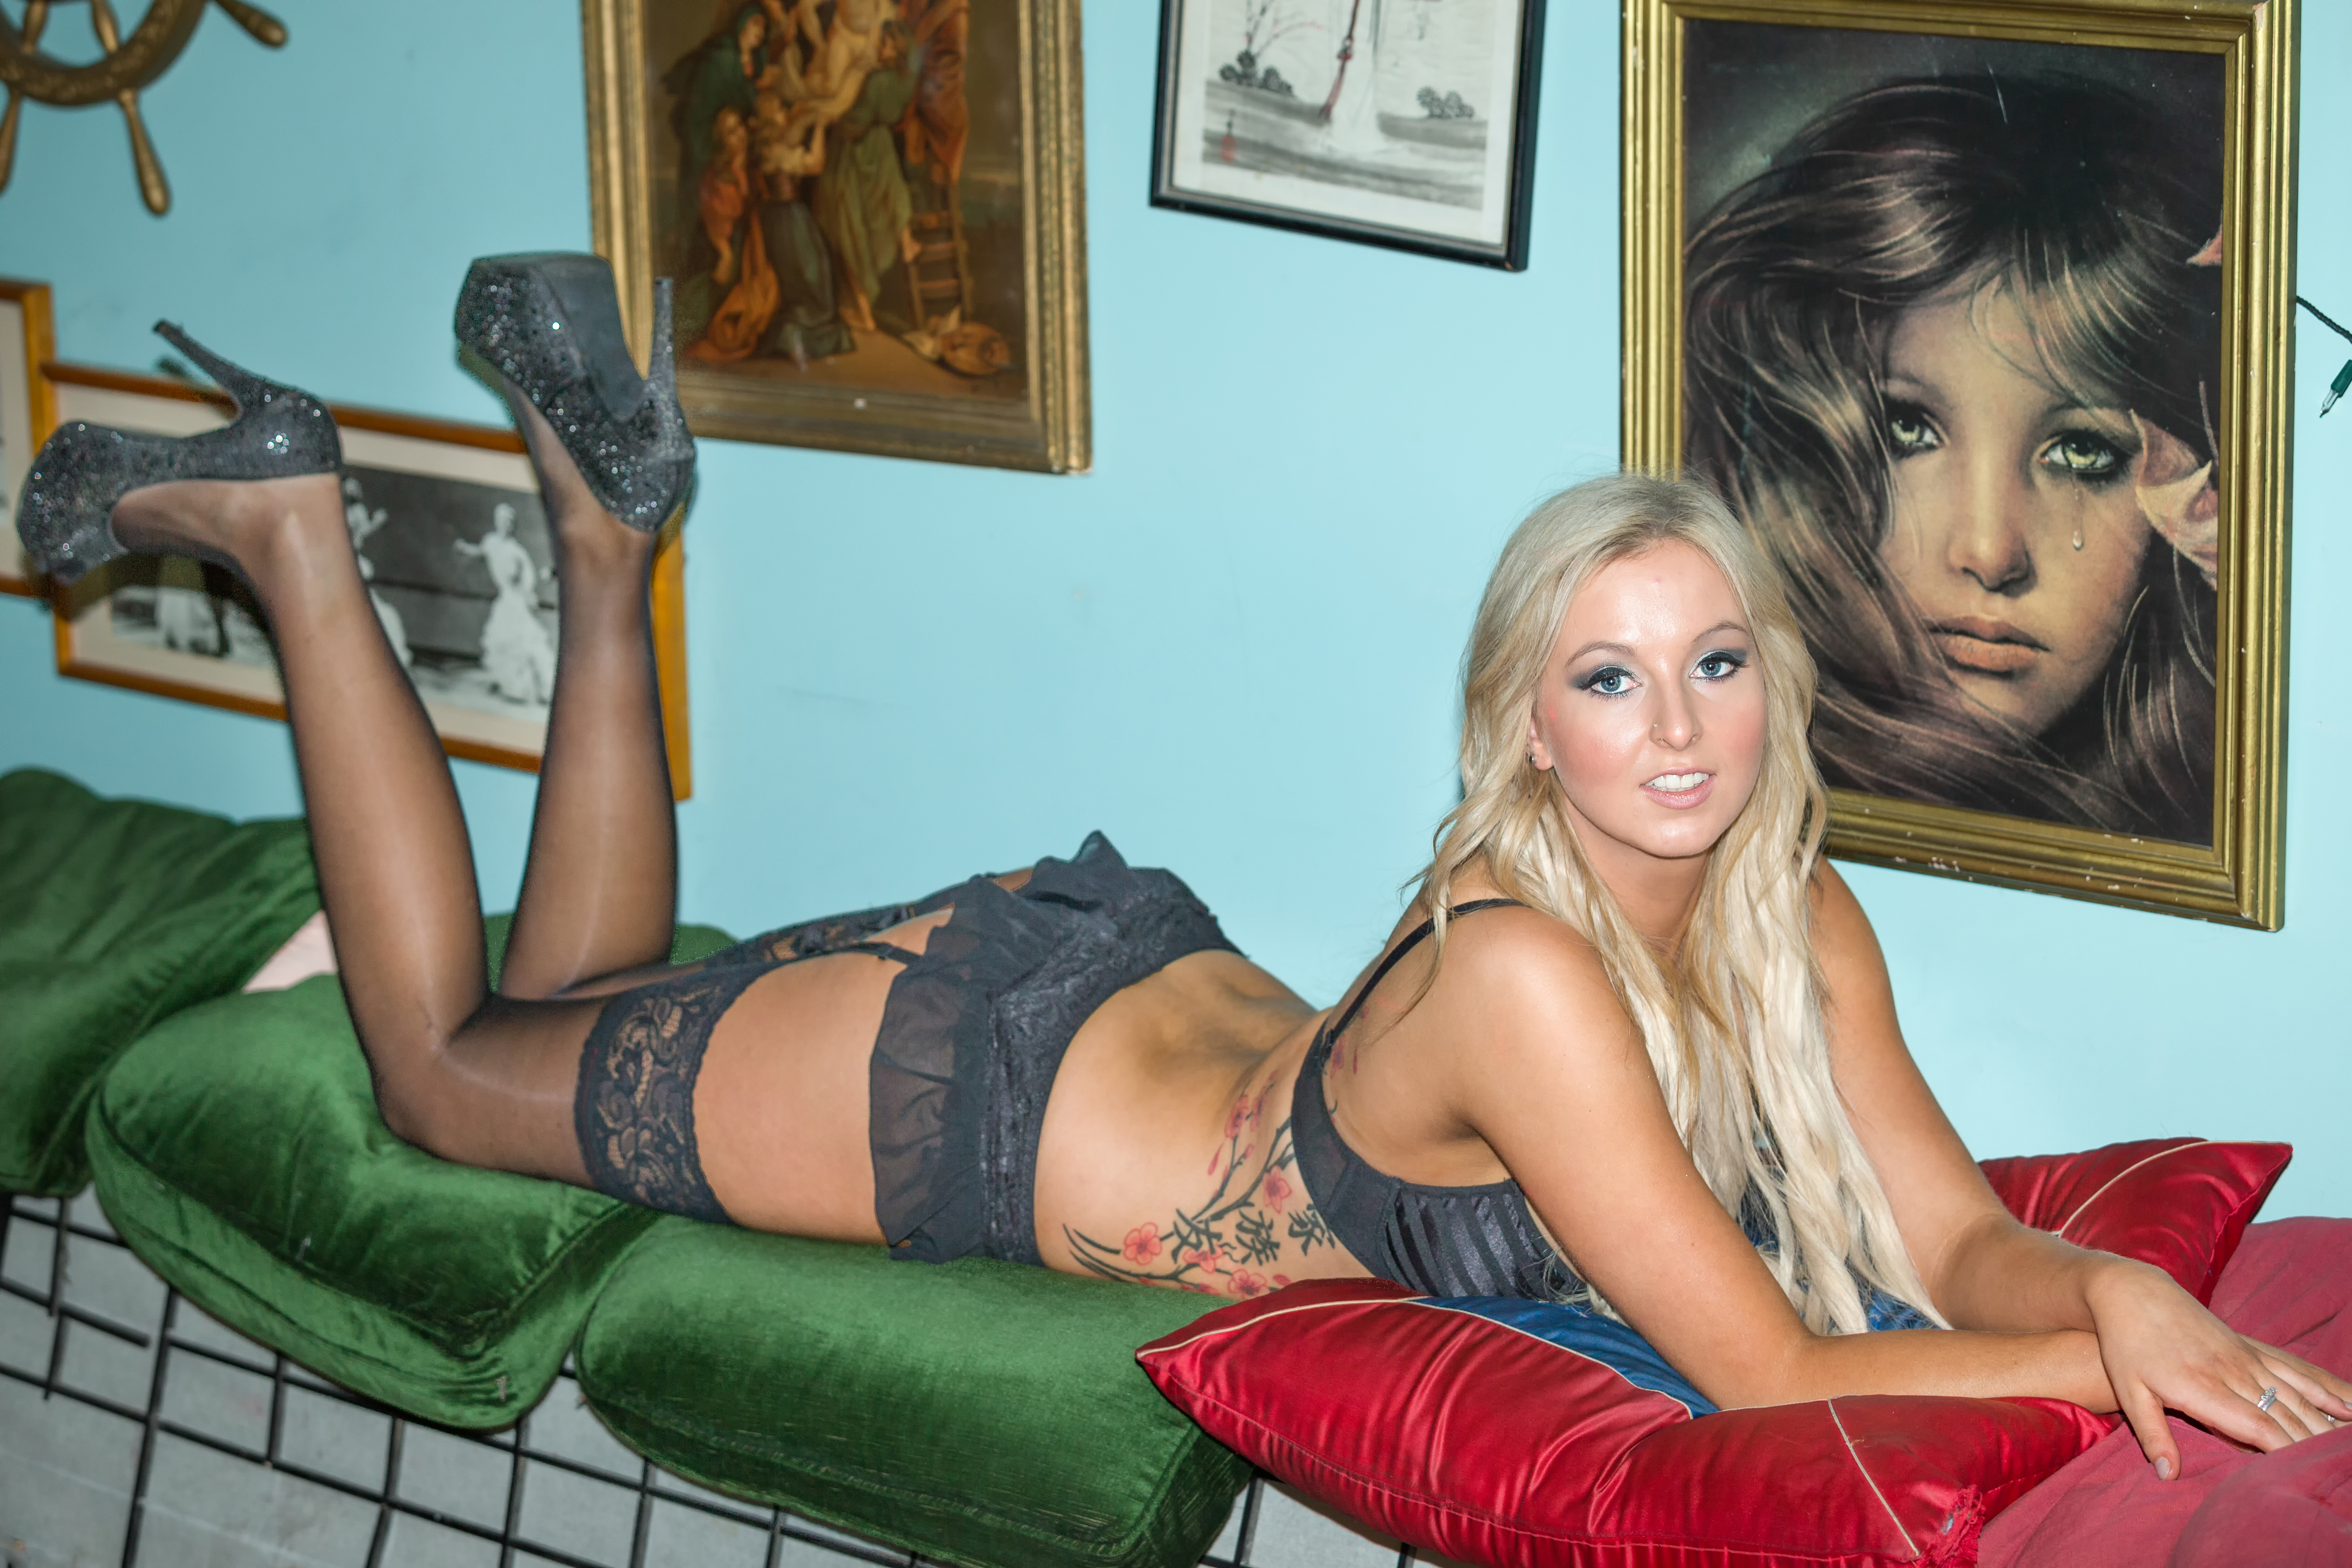
posing, women, blonde hair, long legs, photo, image, human hair color, blond, leg, girl, muscle, long hair, thigh, brown hair